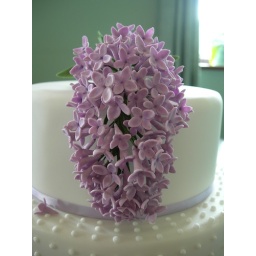
2 tiers of fruit cake covered in fondant with gumpaste lilacs and piped royal icing